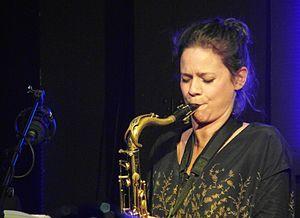
Sophie Alour lors du concert au 1988 jazz club à Rennes le 16 février 2013.
Sophie Alour est une saxophoniste française de jazz. Formée initialement à la clarinette, elle s'exprime principalement au saxophone ténor. Débute en 2000 avec des musiciens comme Stéphane Belmondo, Christophe Dal Sasso puis Rhoda Scott, enregistrant depuis 2005 ses propres albums dans des formats différents, proposant compositions personnelles et improvisation libre.